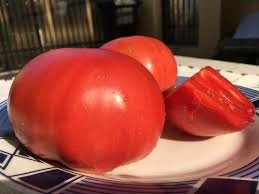
Label: tomato